Ian Holloway

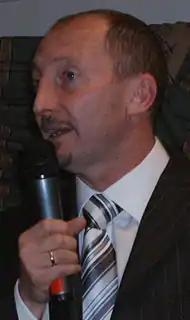
Holloway in 2007

On 28 June 2006, Holloway became the manager of Plymouth Argyle, and promised to take the club to the Premier League. On 12 August, after Plymouth beat Sunderland away 2–3, in celebration of his first away win as manager, Holloway offered to buy every one of the 700 fans who made the round trip a drink.